Montgomery Saltbox Houses

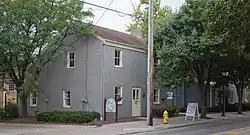
East Salt Box House

The city of Montgomery was platted along the east-west Cooper Road, but aside from the Saltbox Houses, few historic buildings remain along this street. After Columbus became the state capital, the present Montgomery Road, the old north–south street, became much more heavily travelled, and later development was concentrated along this road. As a result, few other buildings remain from the original plat of the community. In 1987, the houses were listed together on the National Register of Historic Places. They are among five locations in Montgomery that are listed on the Register, along with the Blair House, the Universalist Church Historic District, the Wilder-Swaim House, and the Yost Tavern.